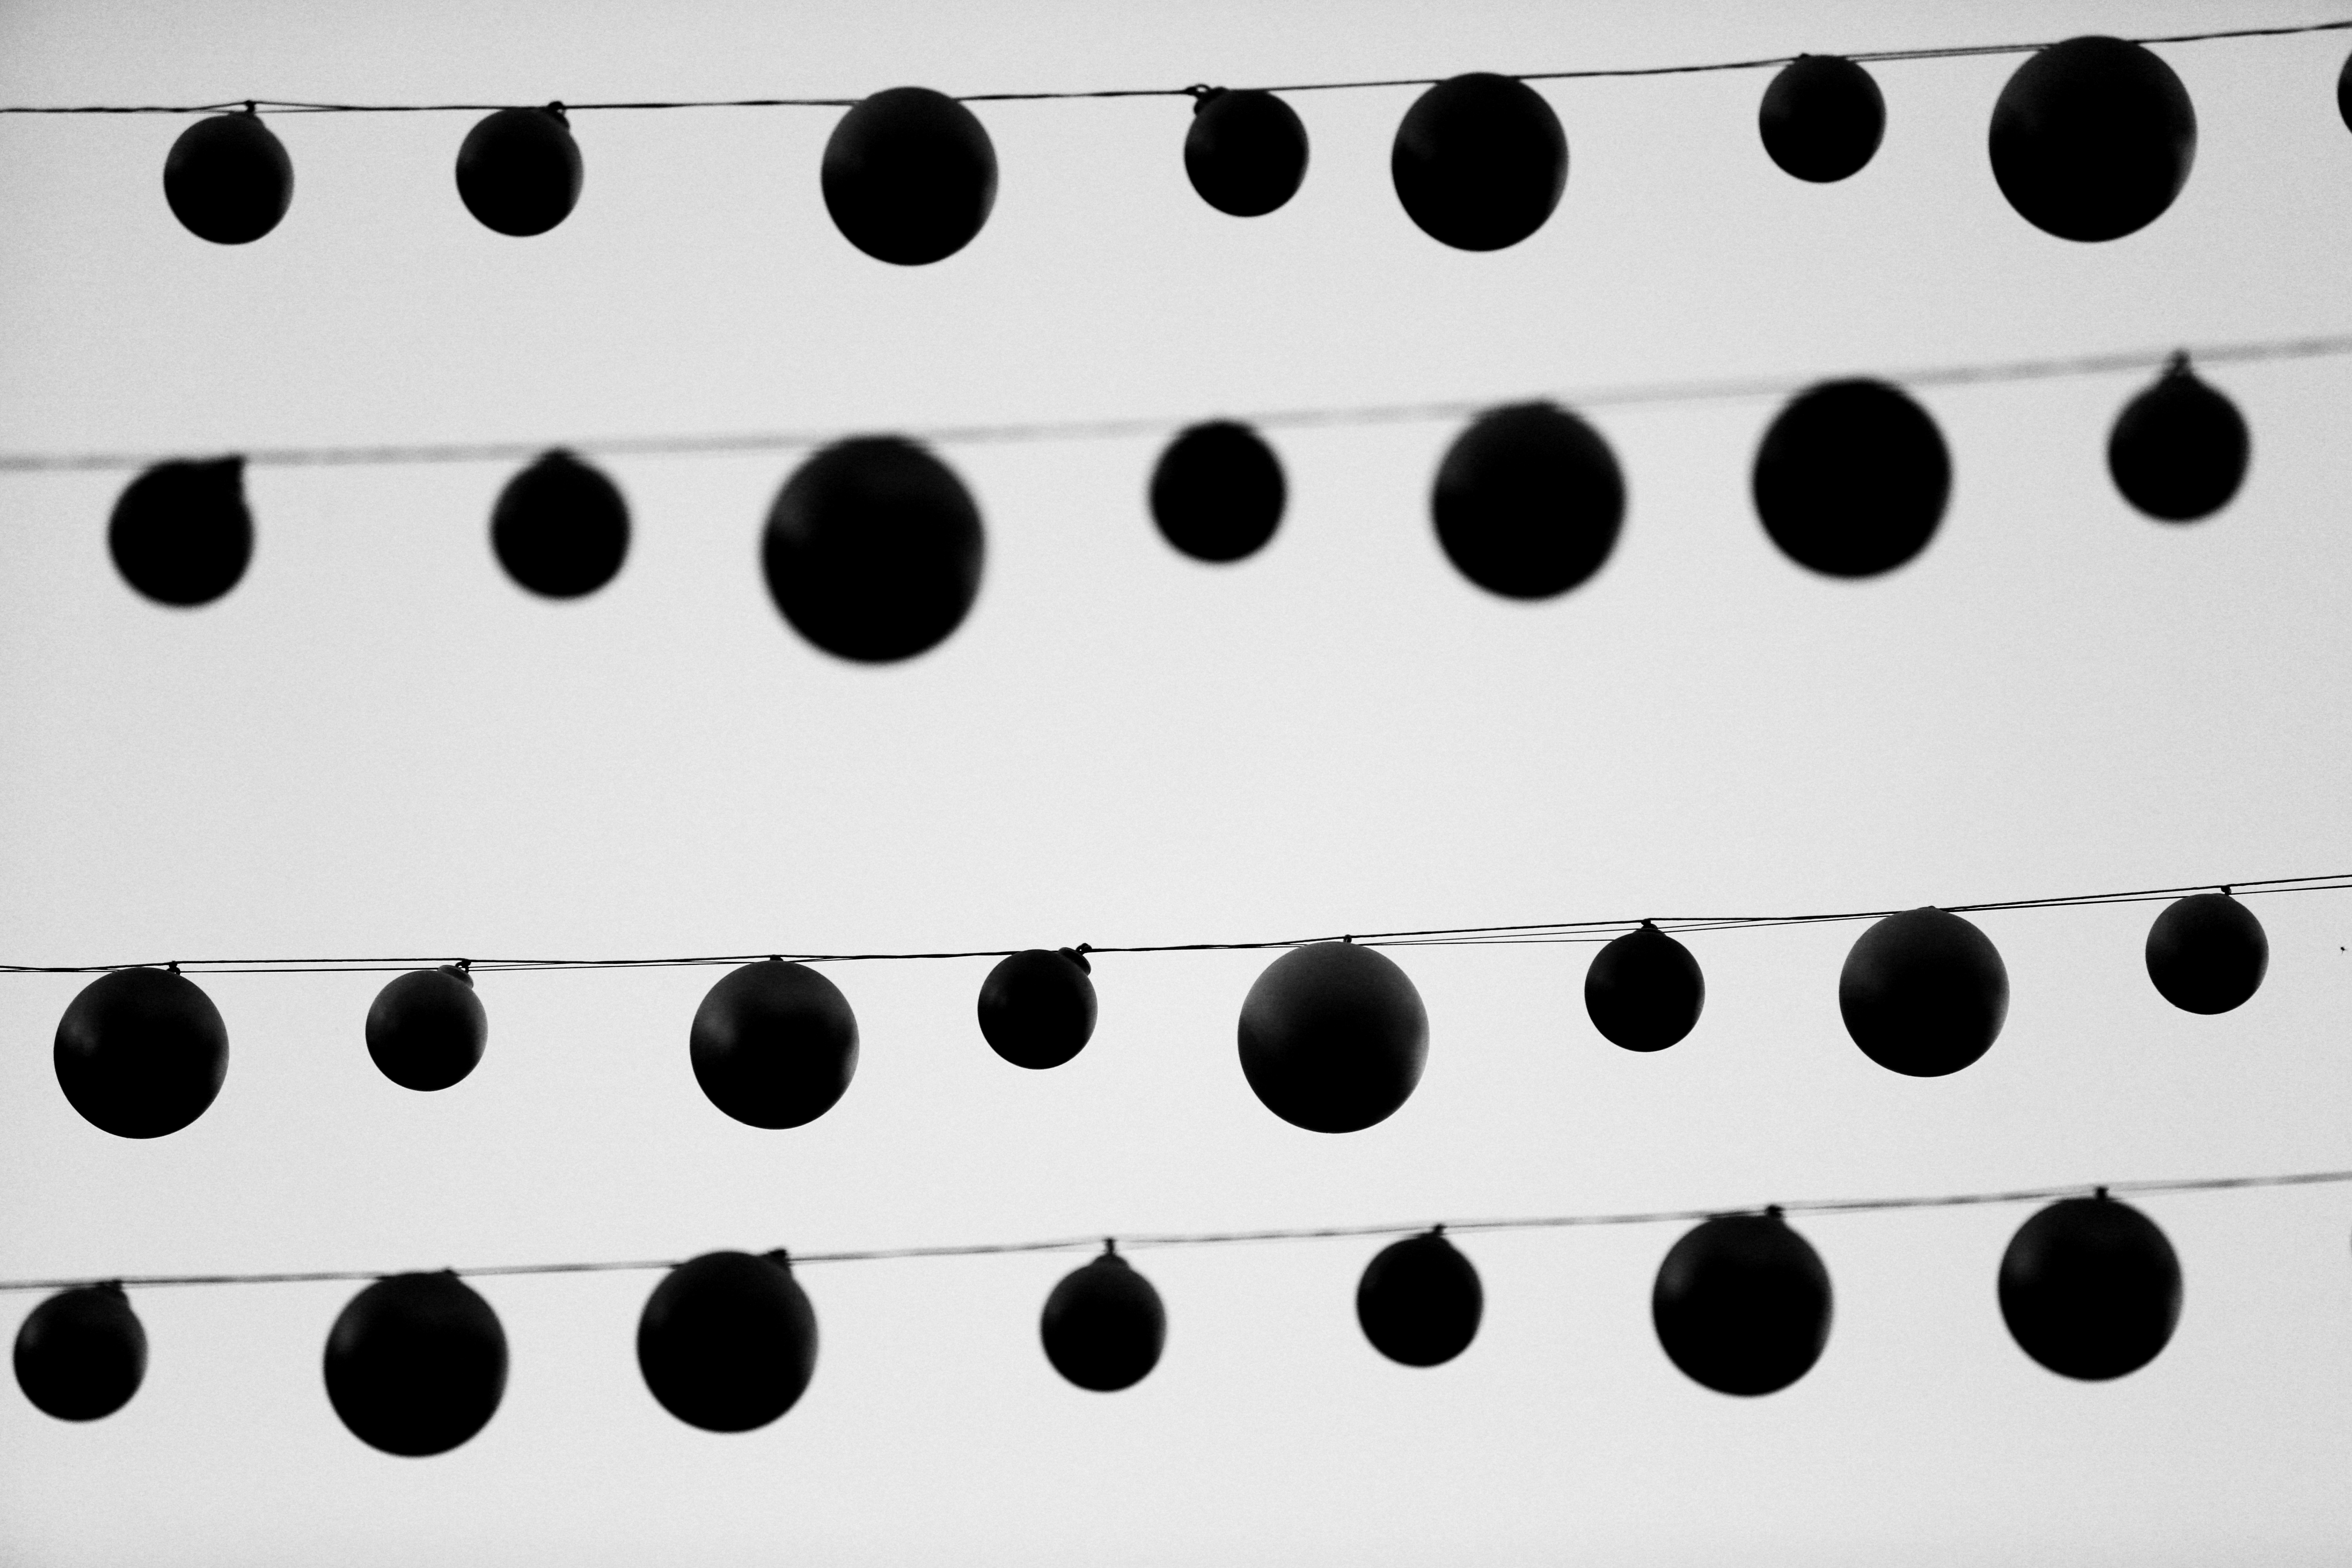
black and white, number, pattern, line, black, material, circle, font, lights, design, shape, fairy, monochrome photography